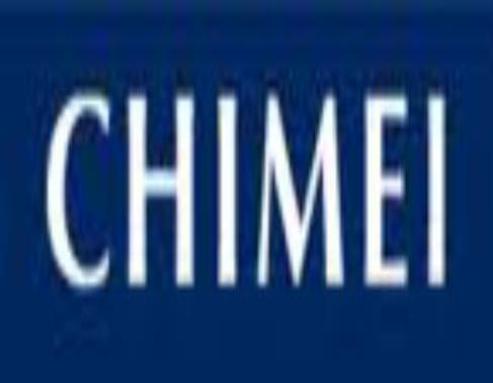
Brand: chimei
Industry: Electronic